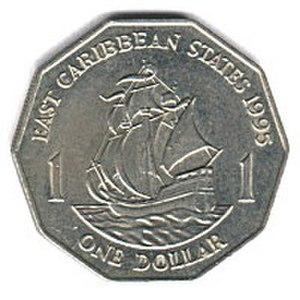
Le dollar des Caraïbes orientales ou dollar est-caribéen est la monnaie commune de huit des dix pays ou territoires membres de l’Organisation des États de la Caraïbe orientale. Il est subdivisé en 100 cents.